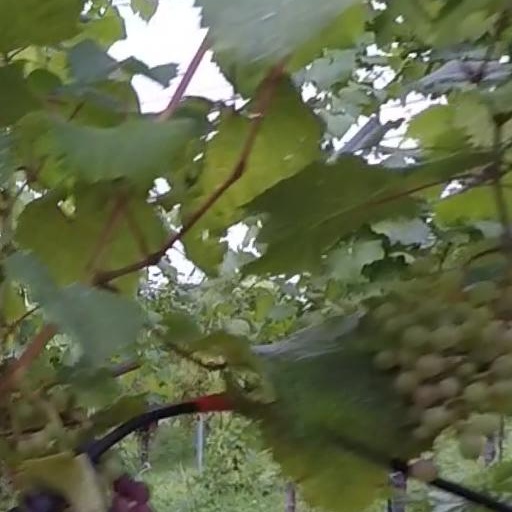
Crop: grape